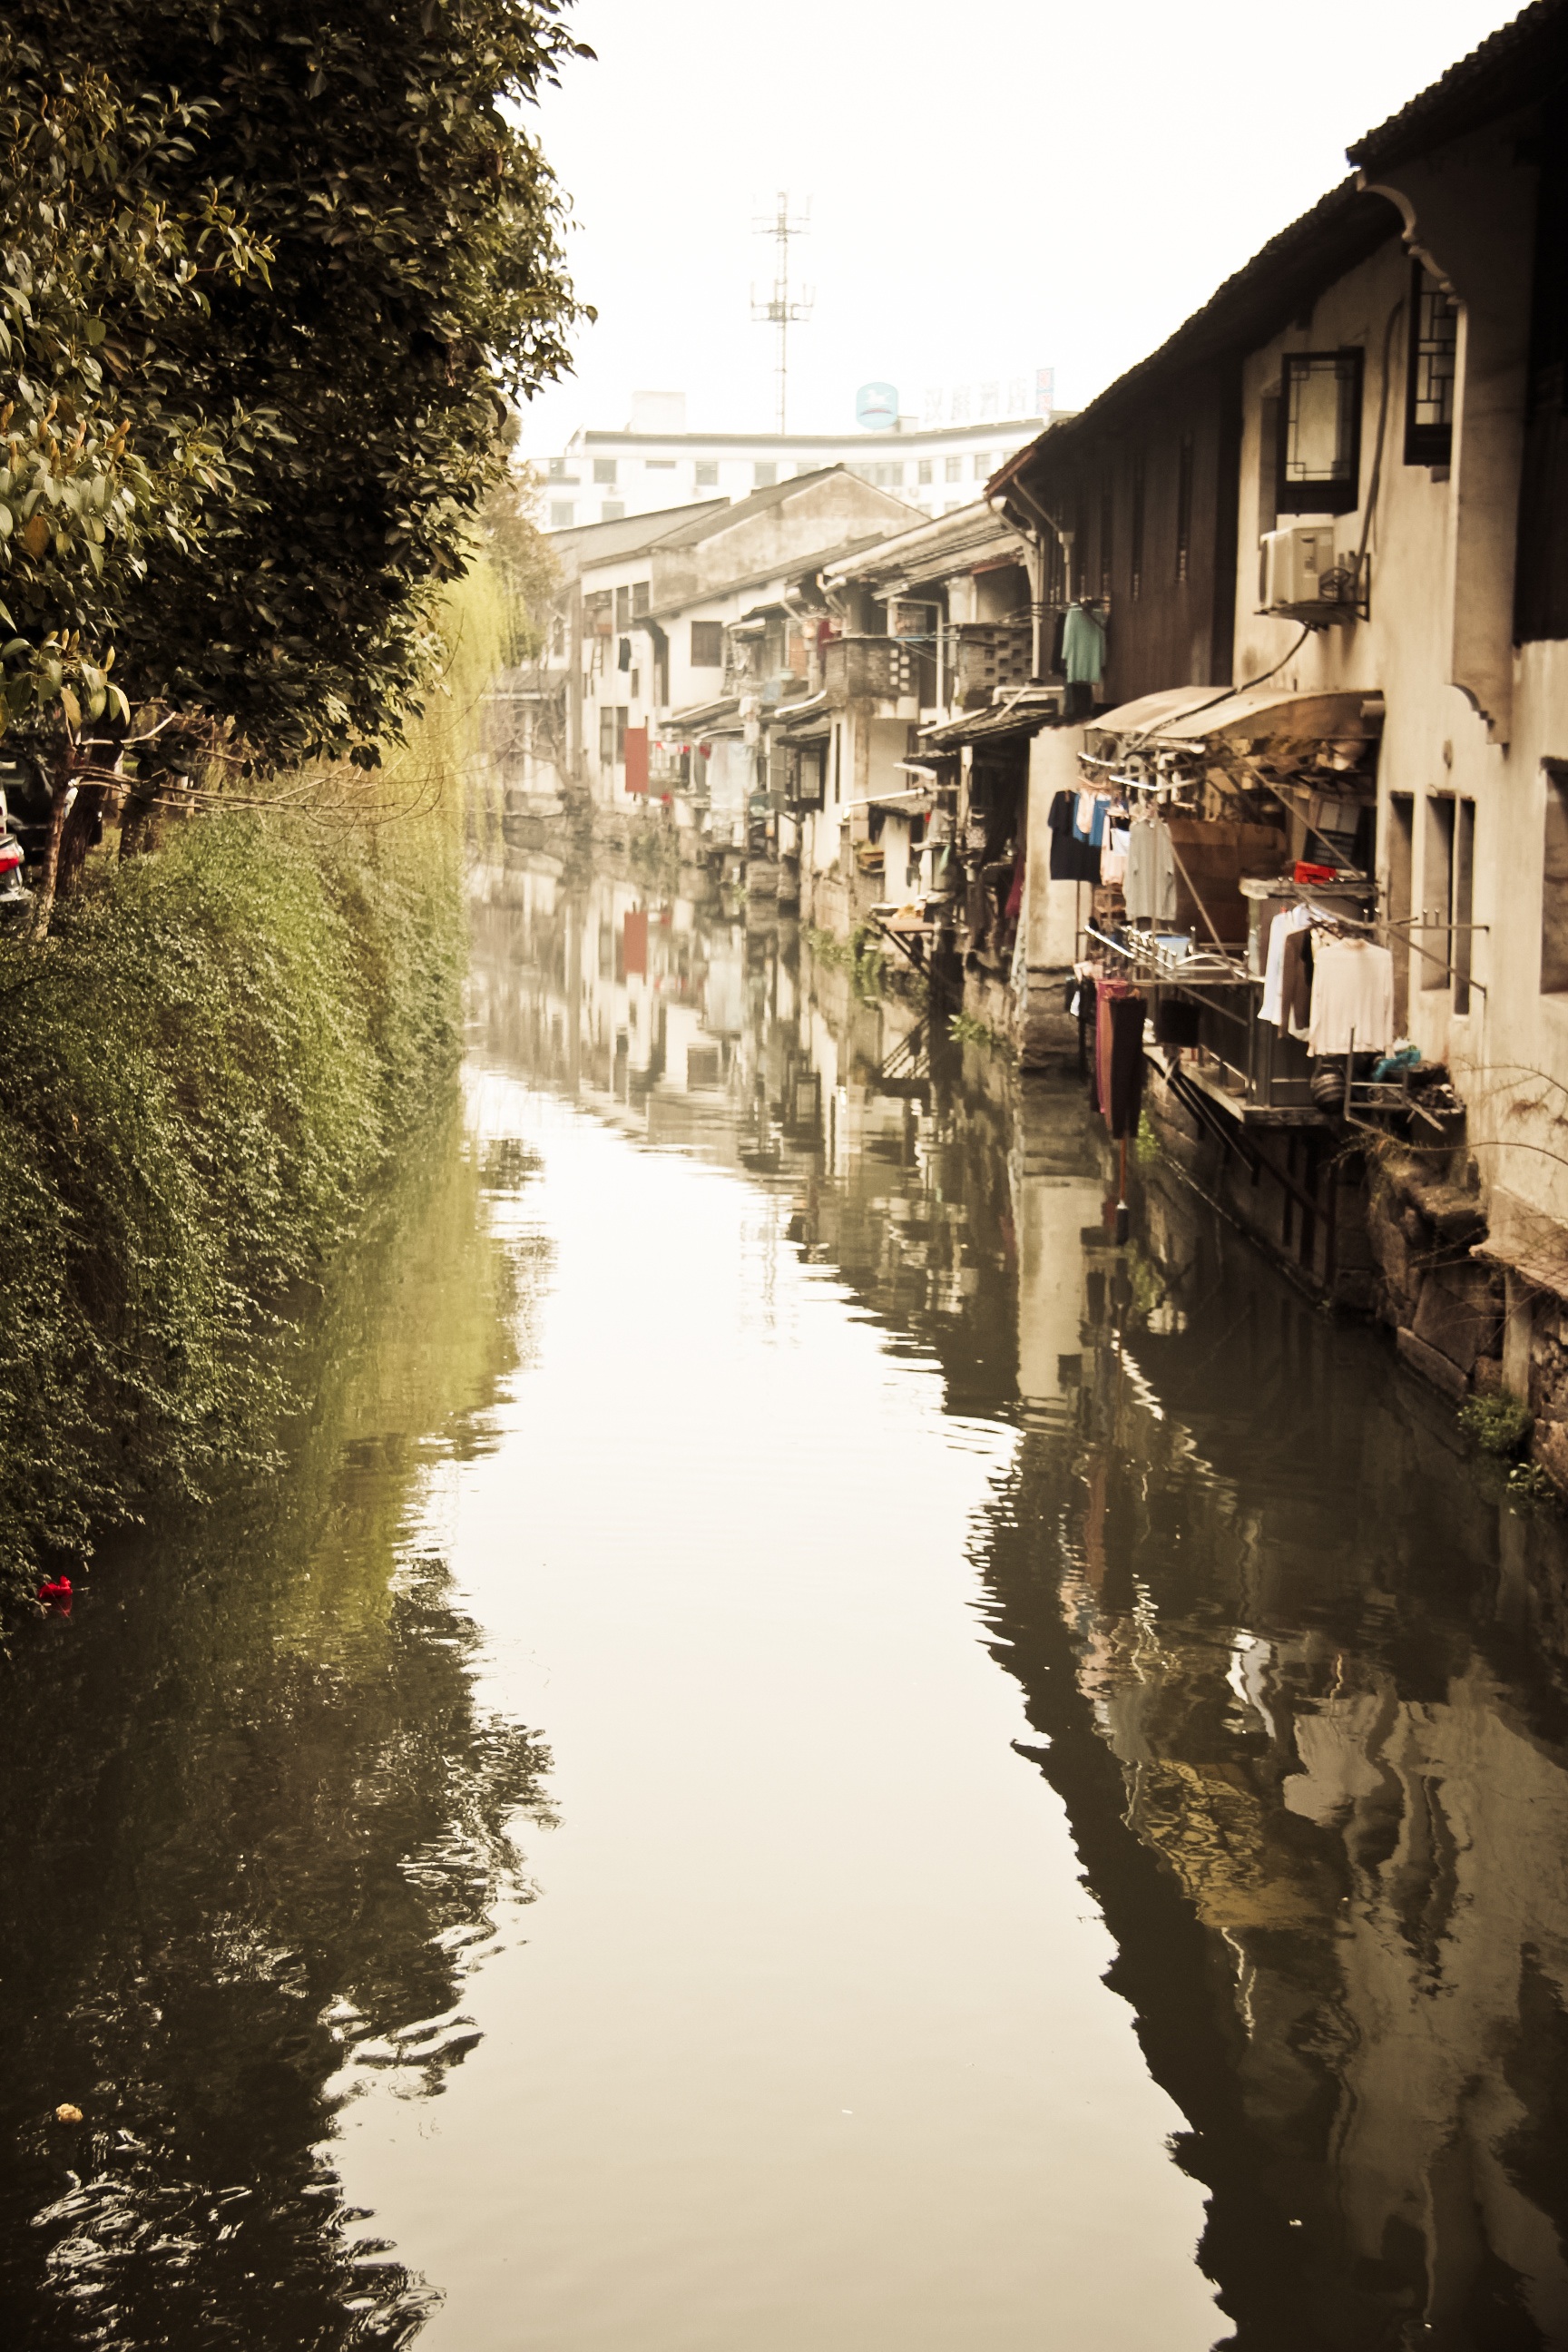
water, house, flower, town, river, canal, reflection, waterway, body of water, quaint, watertown, the ancient town, shaoxing